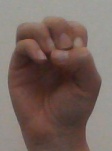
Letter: ha